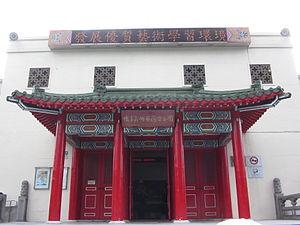
Les attractions touristiques populaires de Taïwan sont les suivantes :